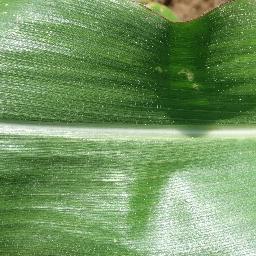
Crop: corn
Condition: (maize)_healthy